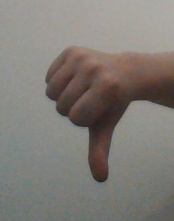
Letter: waw